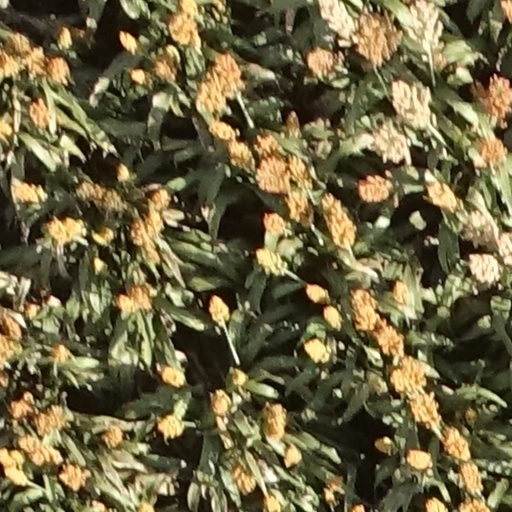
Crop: sorghum